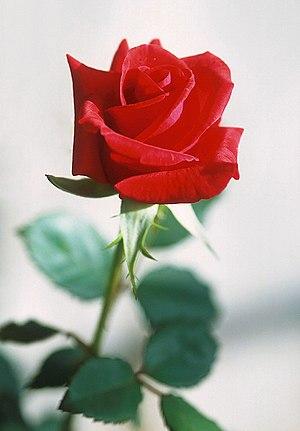
Le rouge est un champ chromatique regroupant les couleurs vives situées sur le cercle chromatique entre l'orange et les pourpres. Lavé de blanc, le rouge devient rose, sombre, il s'appelle brun. Opposé au vert, il forme un des contrastes qui, avec celui entre le bleu et le jaune et celui entre le noir et le blanc, orientent la perception visuelle. Un rouge, un vert et un bleu suffisent pour la synthèse additive des couleurs ; différentes nuances de rouge peuvent servir de couleur primaire. Pour la théorie ondulatoire de la lumière, la bande rouge est à l'extrémité de moins d'énergie du spectre visible, à la limite de l'infrarouge.